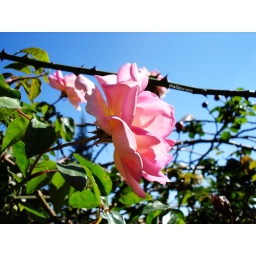
once in a green time a flower